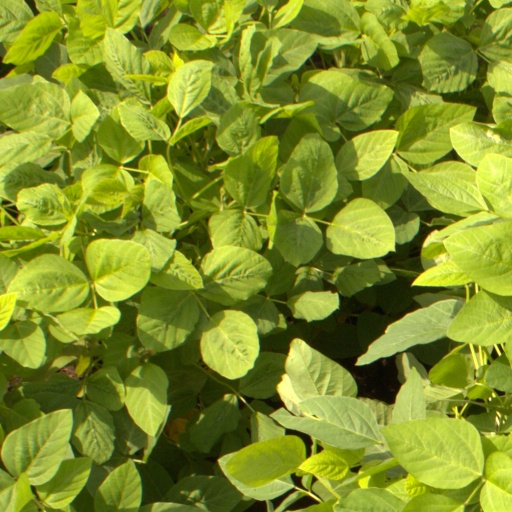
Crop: soybean